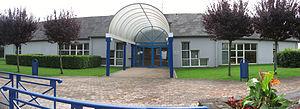
Rimogne est une commune française, située dans le département des Ardennes en région Grand Est.